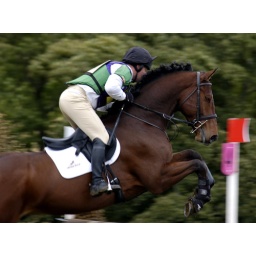
this horse can't bare to look while it goes over our jump.